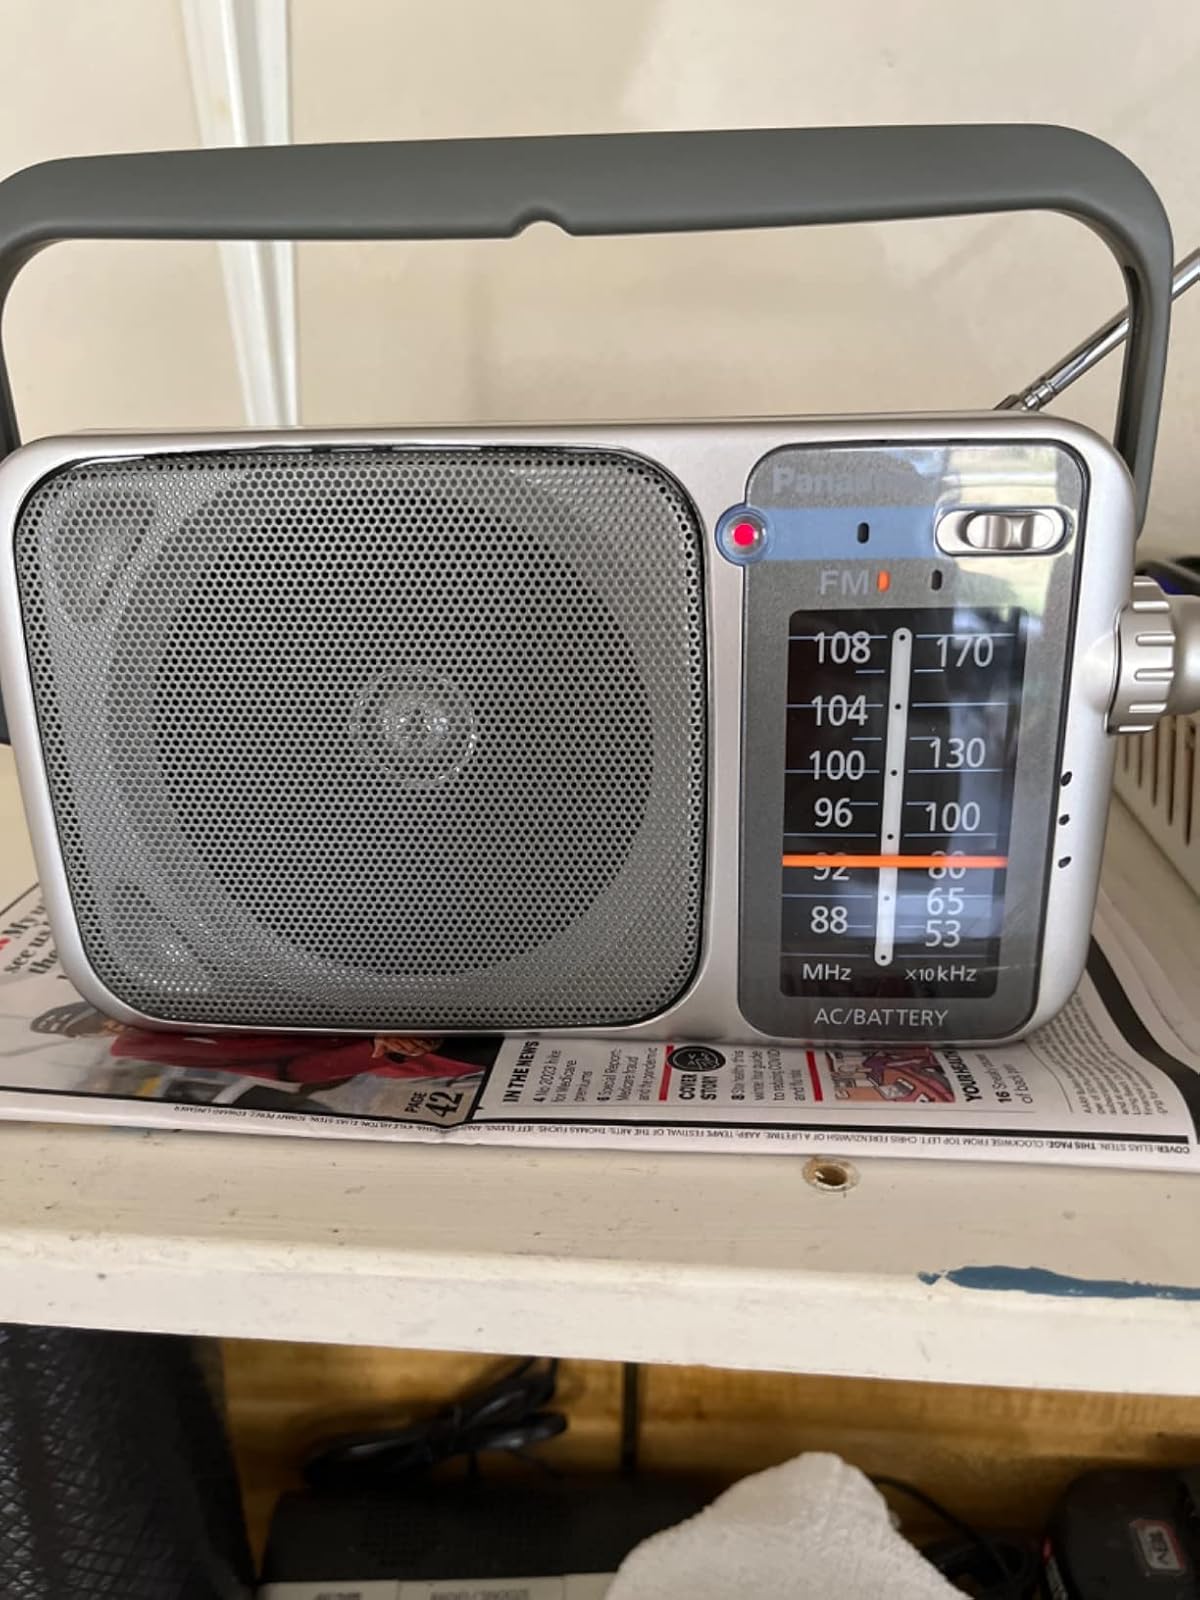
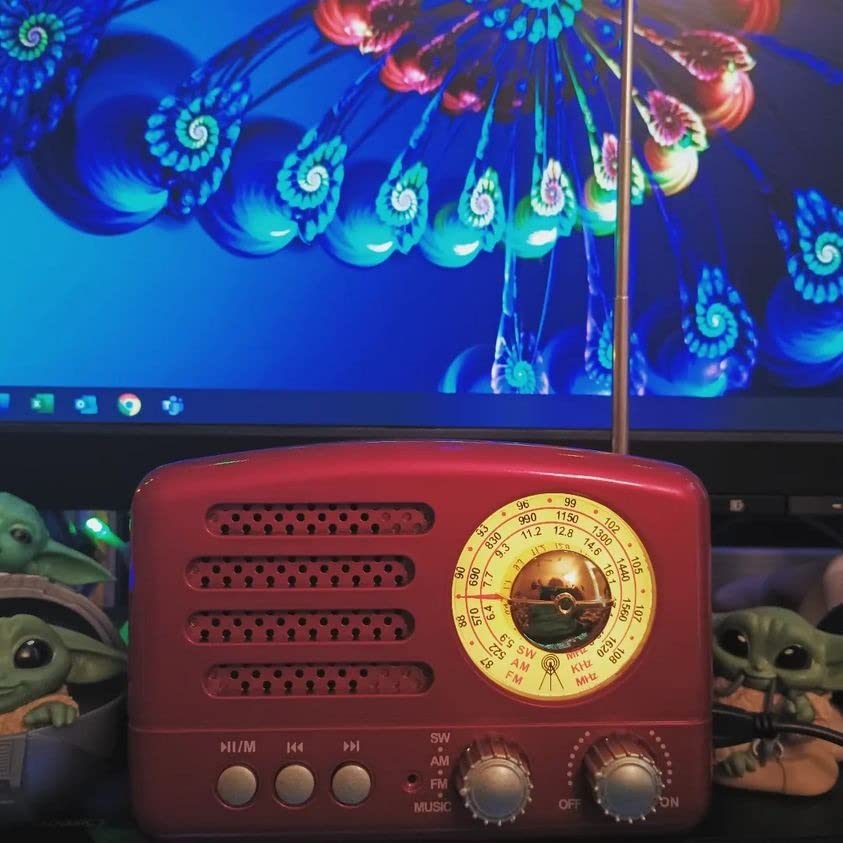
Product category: radio
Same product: no